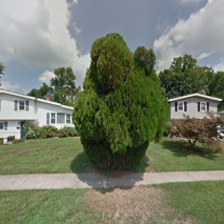
Label: streetView